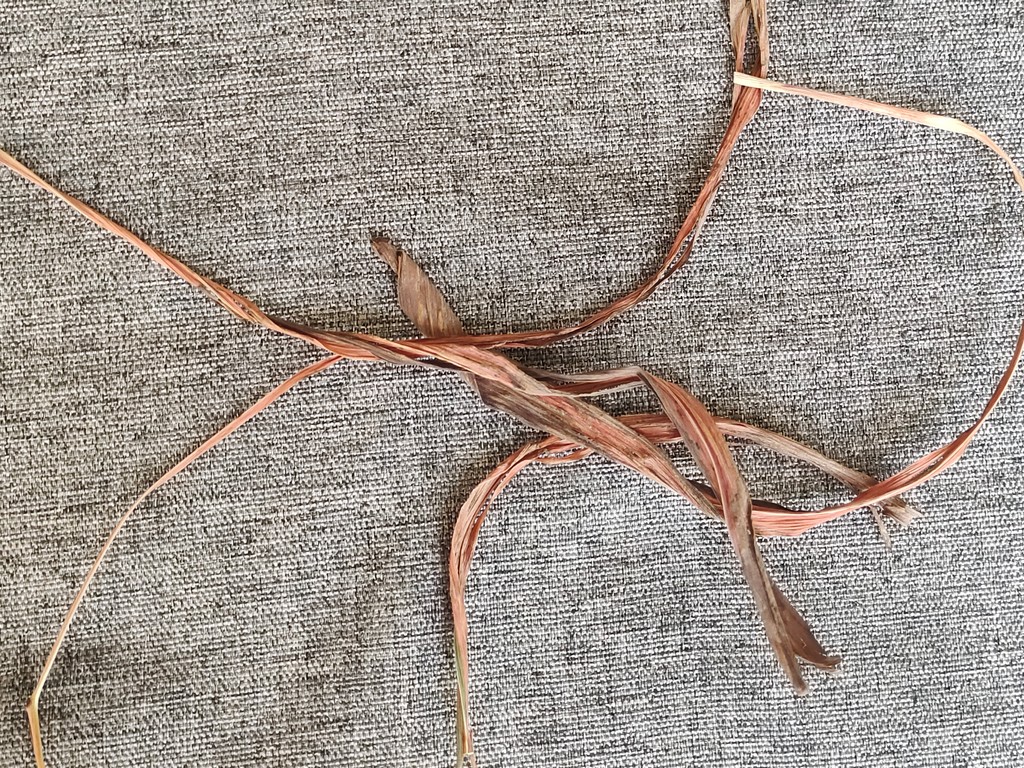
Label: Dried